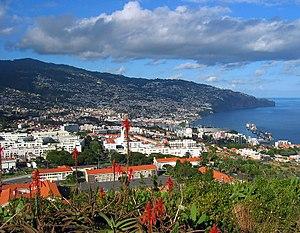
Le Portugal, en forme longue la République portugaise, en portugais : República Portuguesa, est un pays d'Europe du Sud, membre de l'Union européenne, situé dans l'Ouest de la péninsule Ibérique. Délimité au nord et à l'est par l'Espagne puis au sud et à l'ouest par l'océan Atlantique, il est le pays le plus occidental de l'Europe continentale. Il comprend également les archipels des Açores et de Madère, deux régions autonomes situées dans le nord de l'océan Atlantique, pour une superficie totale de 92 090 km². Membre fondateur de l'OTAN, le Portugal est étroitement lié politiquement et militairement avec l'ensemble des autres pays occidentaux. Il est également membre de l’OCDE, de l'ONU, du conseil de l'Europe et de l’espace Schengen et est l'un des pays fondateurs de la zone euro. Le Portugal entretient en outre d'importantes relations avec l'Espagne et la France, l'Allemagne, le Royaume-Uni et l'Italie, qui sont ses cinq plus importants partenaires commerciaux.